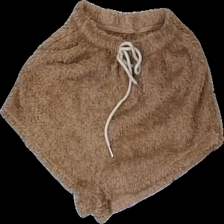
View: front
Type: Shorts
Category: Ladies
Brand: Missing
Colors: Brown
Material: 100% Polyester
Cut: Cropped
Season: All
Price range: 50-100
Recommended usage: Reuse
Description: Brown fluffy shorts